Air Macau

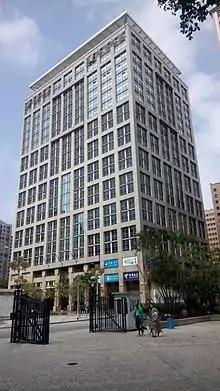
Edifício CNAC

The head office is currently in the Edifício CNAC in Sé (Cathedral Parish) on the Macau Peninsula. Previously it was in the Edifício Tai Wah in Sé.